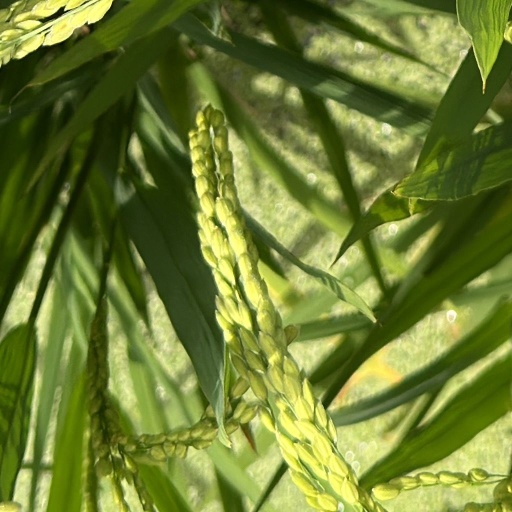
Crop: rice